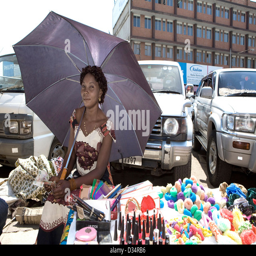
a street vendor sitting under an umbrella selling cosmetic products